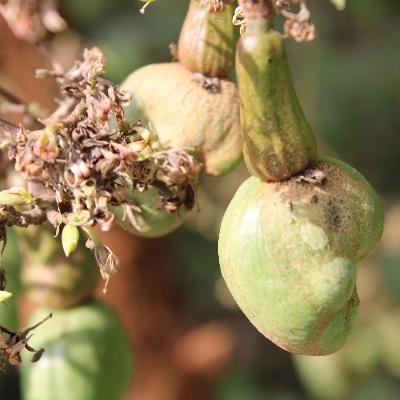
Crop: Cashew
Condition: healthy